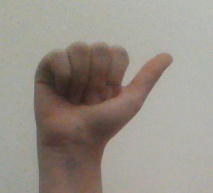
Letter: dhad